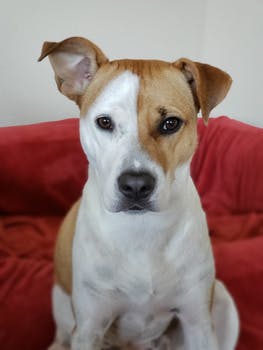
Label: No Watermark